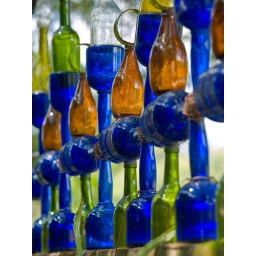
There is this wall of bottles that looks so cool in the sunshine